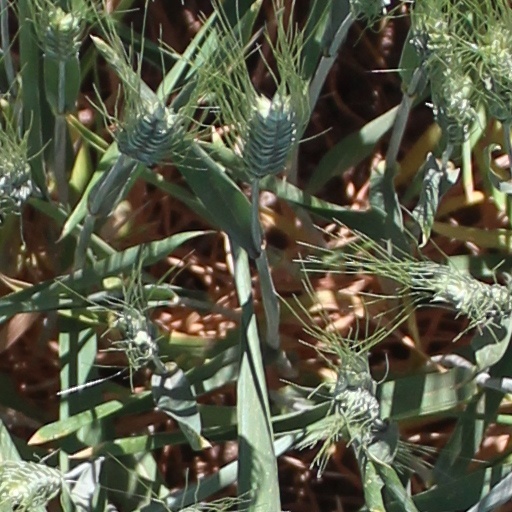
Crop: wheat